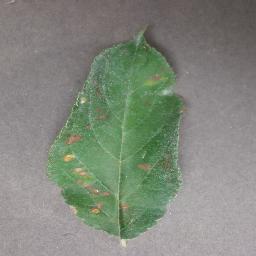
Label: Apple___Cedar_apple_rust